Punta Gorda Light

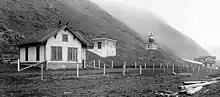
U.S. Coast Guard Archive

Punta Gorda Lighthouse is a lighthouse in the United States, south of Cape Mendocino, California, within Humboldt County. Access is via a short hike from the end of a 4WD road. It is managed by the Bureau of Land Management.